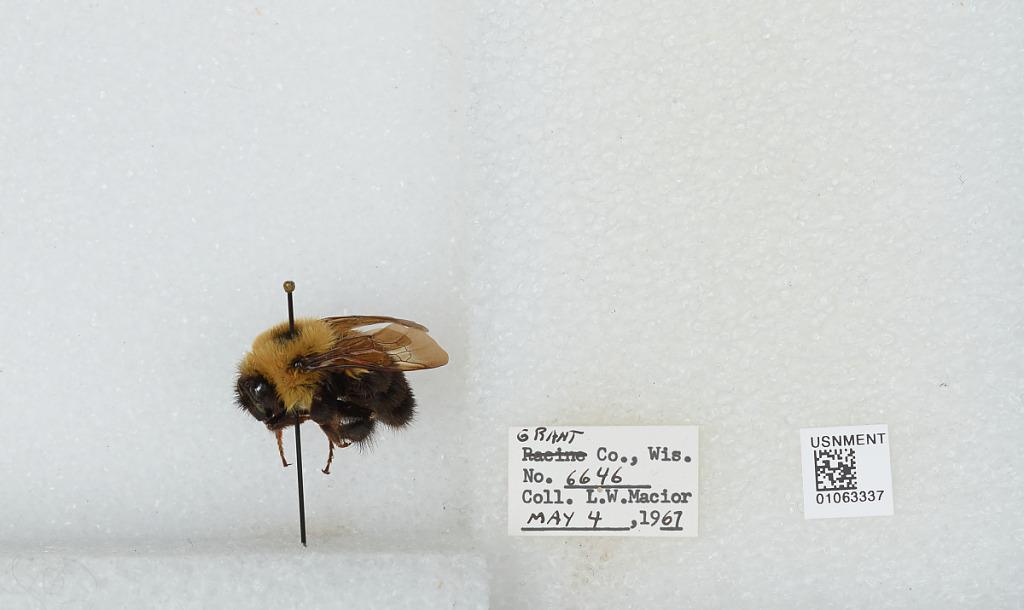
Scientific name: Bombus (Pyrobombus) bimaculatus Cresson
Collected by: L. Macior
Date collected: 1967-5-4
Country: United States
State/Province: Wisconsin
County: Grant
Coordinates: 42.87, -90.72